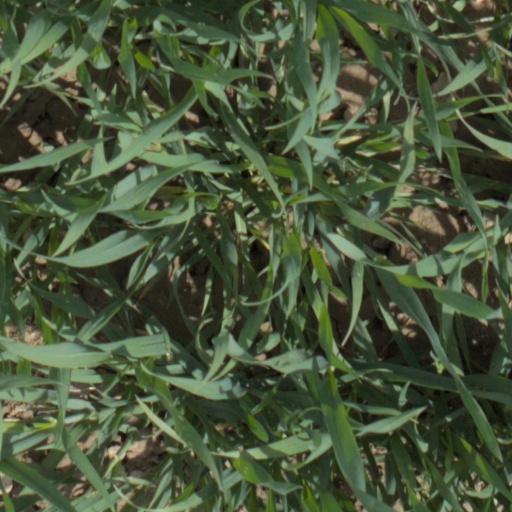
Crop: wheat